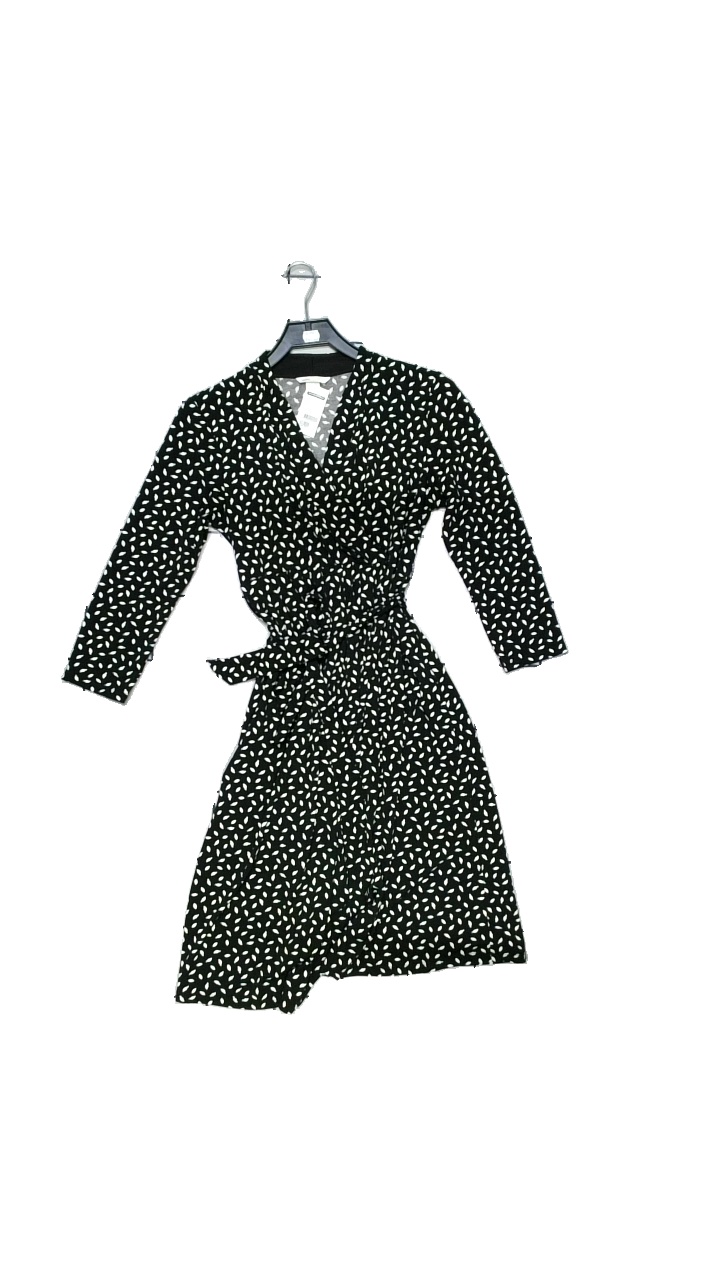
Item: Dress (Ladies)
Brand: H&m
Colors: Black, White
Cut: Long, Loose
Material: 95% polyester, 5% elastane
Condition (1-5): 4
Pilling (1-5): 4
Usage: Reuse
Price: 50-100